Sven Voelpel

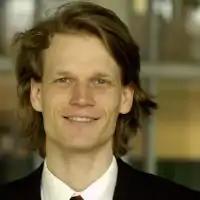
Sven Voelpel.

Sven Constantin Voelpel (born October 13, 1973 in Munich) is a German organizational theorist and Professor of Business Administration at the School of Humanities and Social Sciences at Jacobs University in Bremen, Germany, known for his work in the field of strategic management, business models and knowledge management.